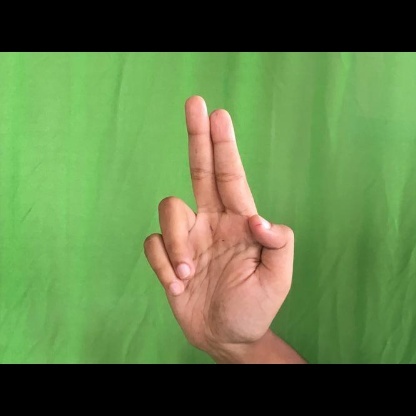
Mudra: Ardhapathaka